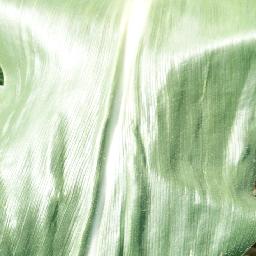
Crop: corn
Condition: (maize)_healthy